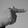
ASL letter: T